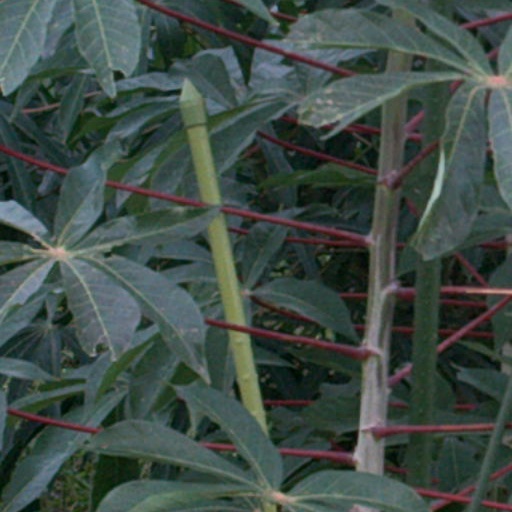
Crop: cassava